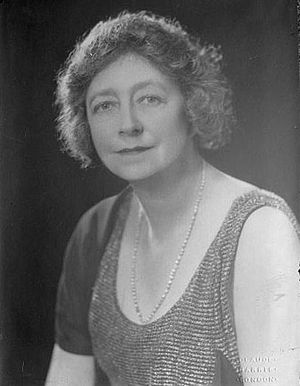
May Whitty
May Whitty var en engelsk teater- og filmskuespiller. Hun er bedst kendt for sin rolle Alfred Hitchcocks En kvinde forsvinder fra 1938.